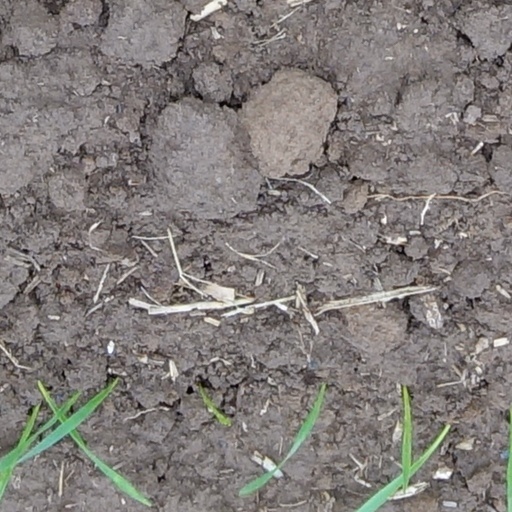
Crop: wheat